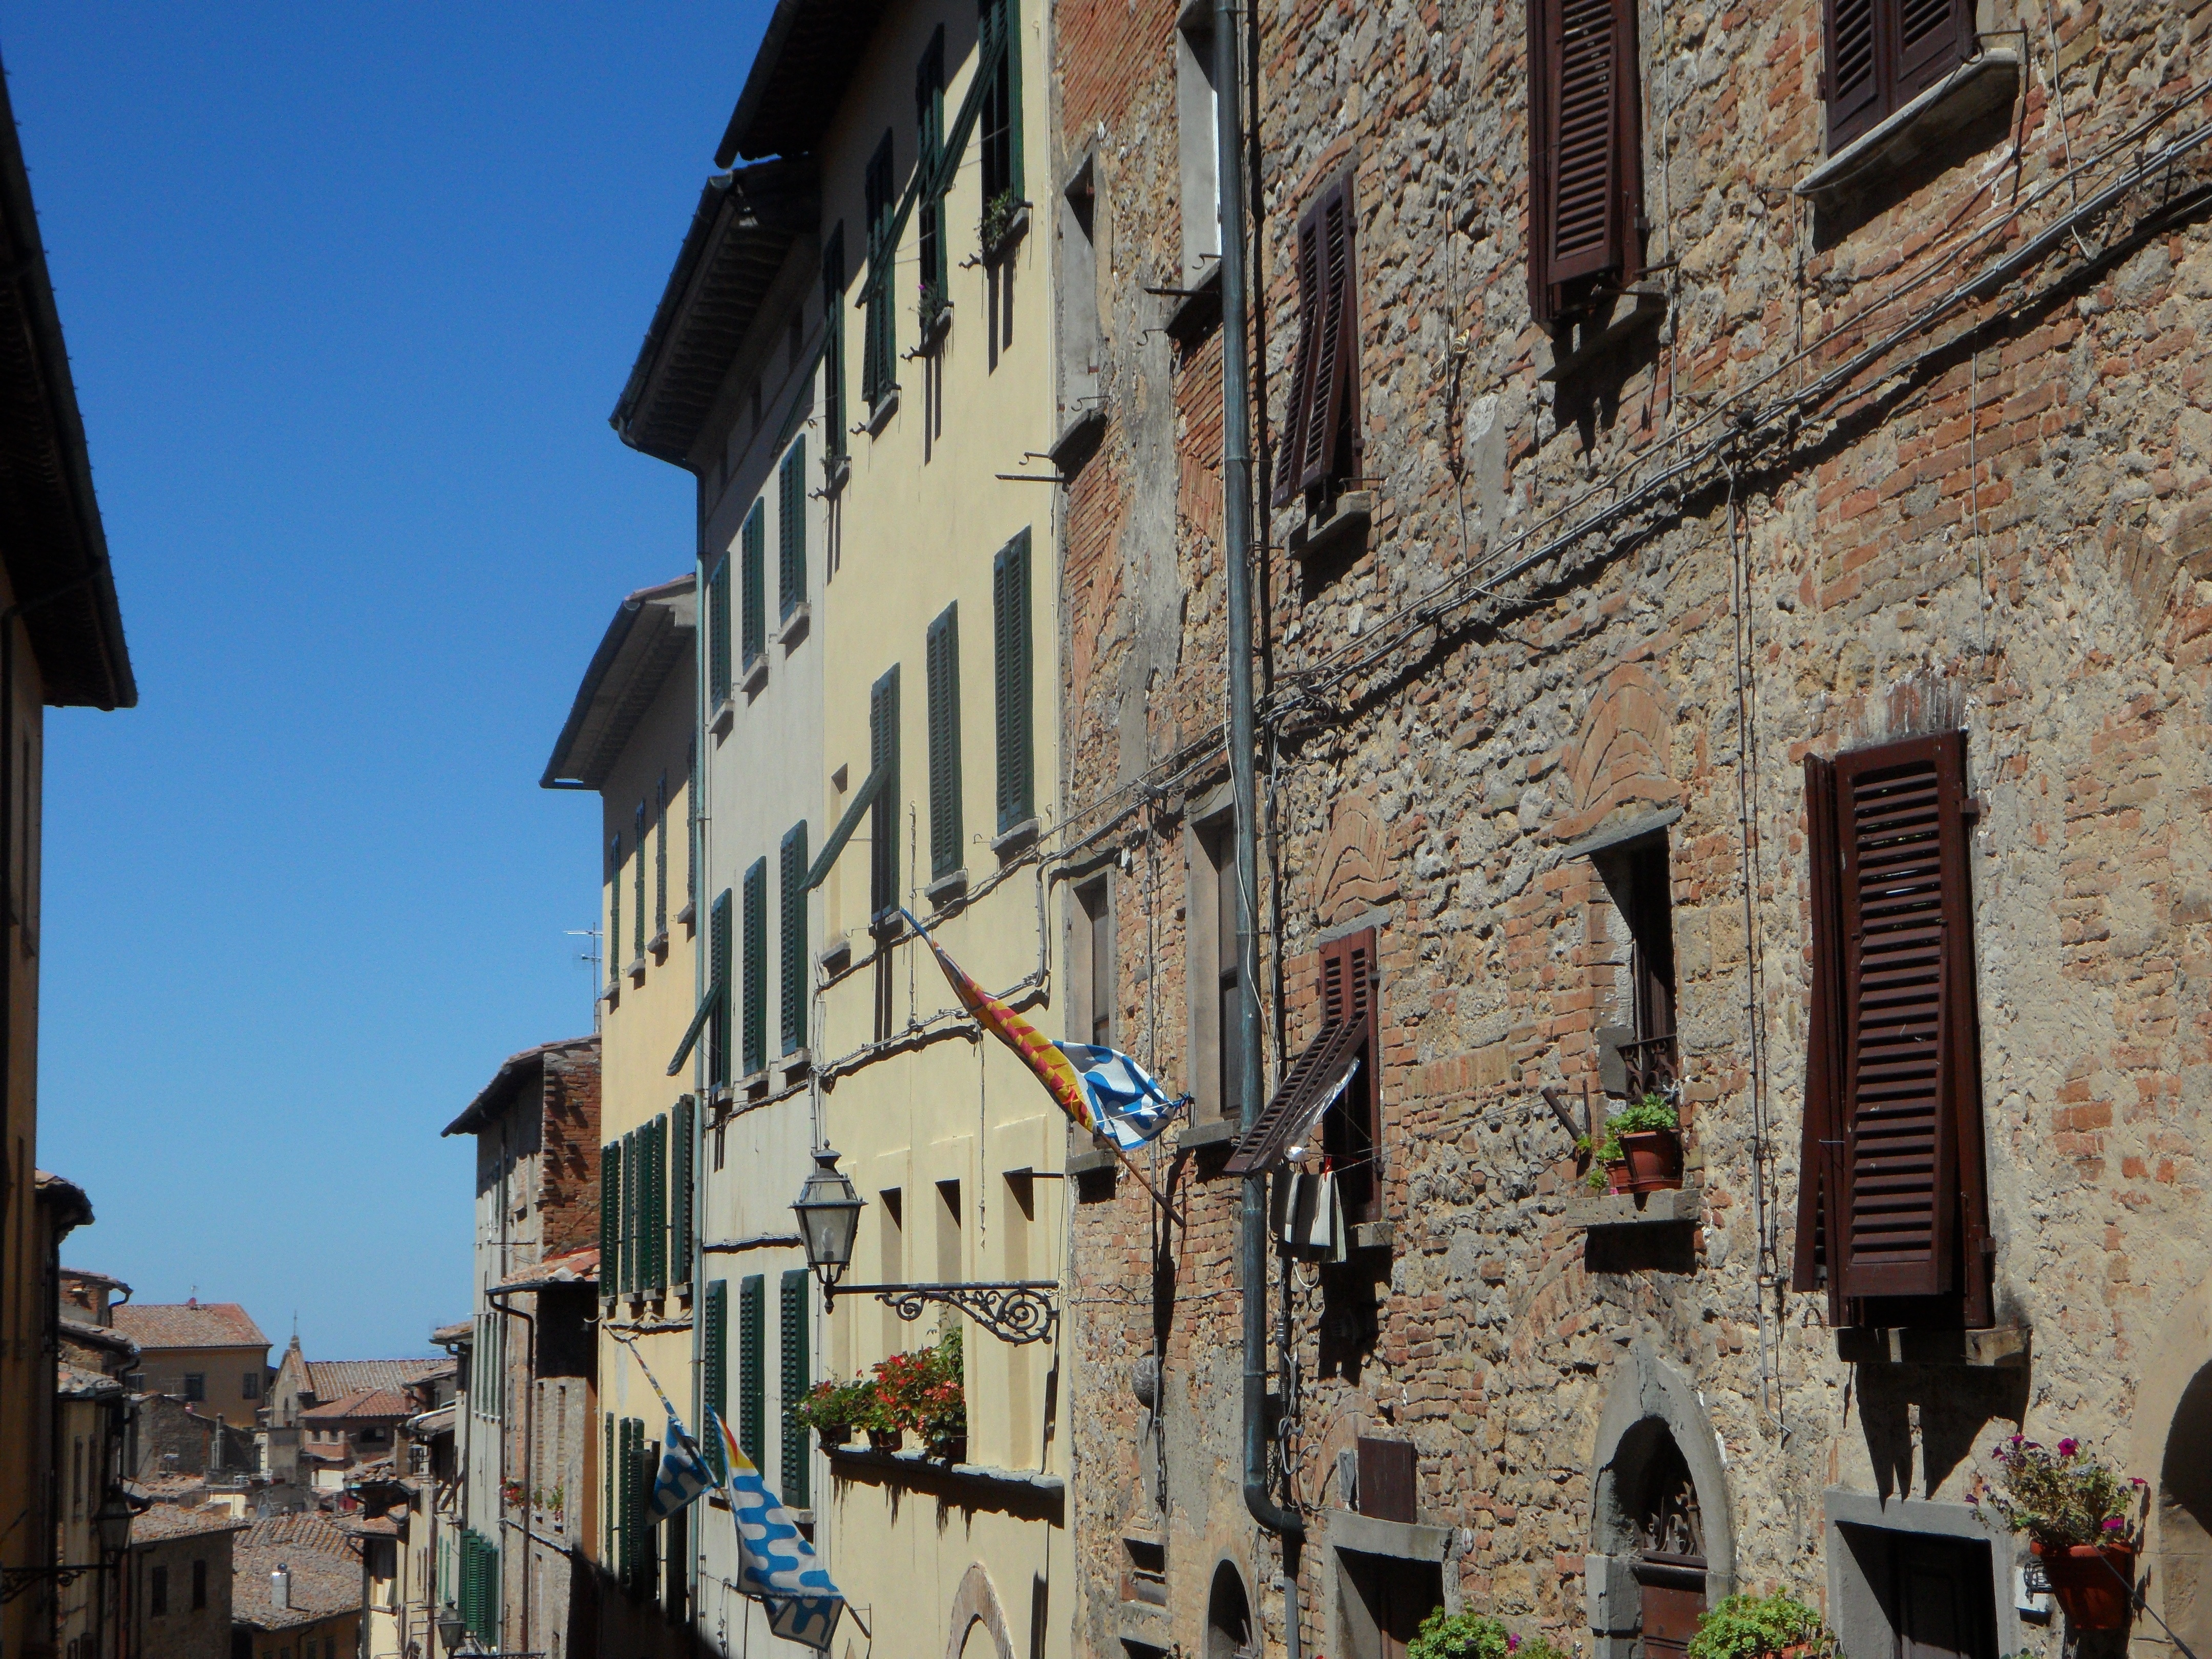
architecture, road, street, town, building, palace, alley, city, wall, village, mediterranean, italy, tuscany, facade, tourism, waterway, places of interest, old town, medieval, infrastructure, historically, middle ages, bergdorf, masonry, volterra, neighbourhood, housewife, medieval city, trutzig, urban area, ancient history, residential area, human settlement